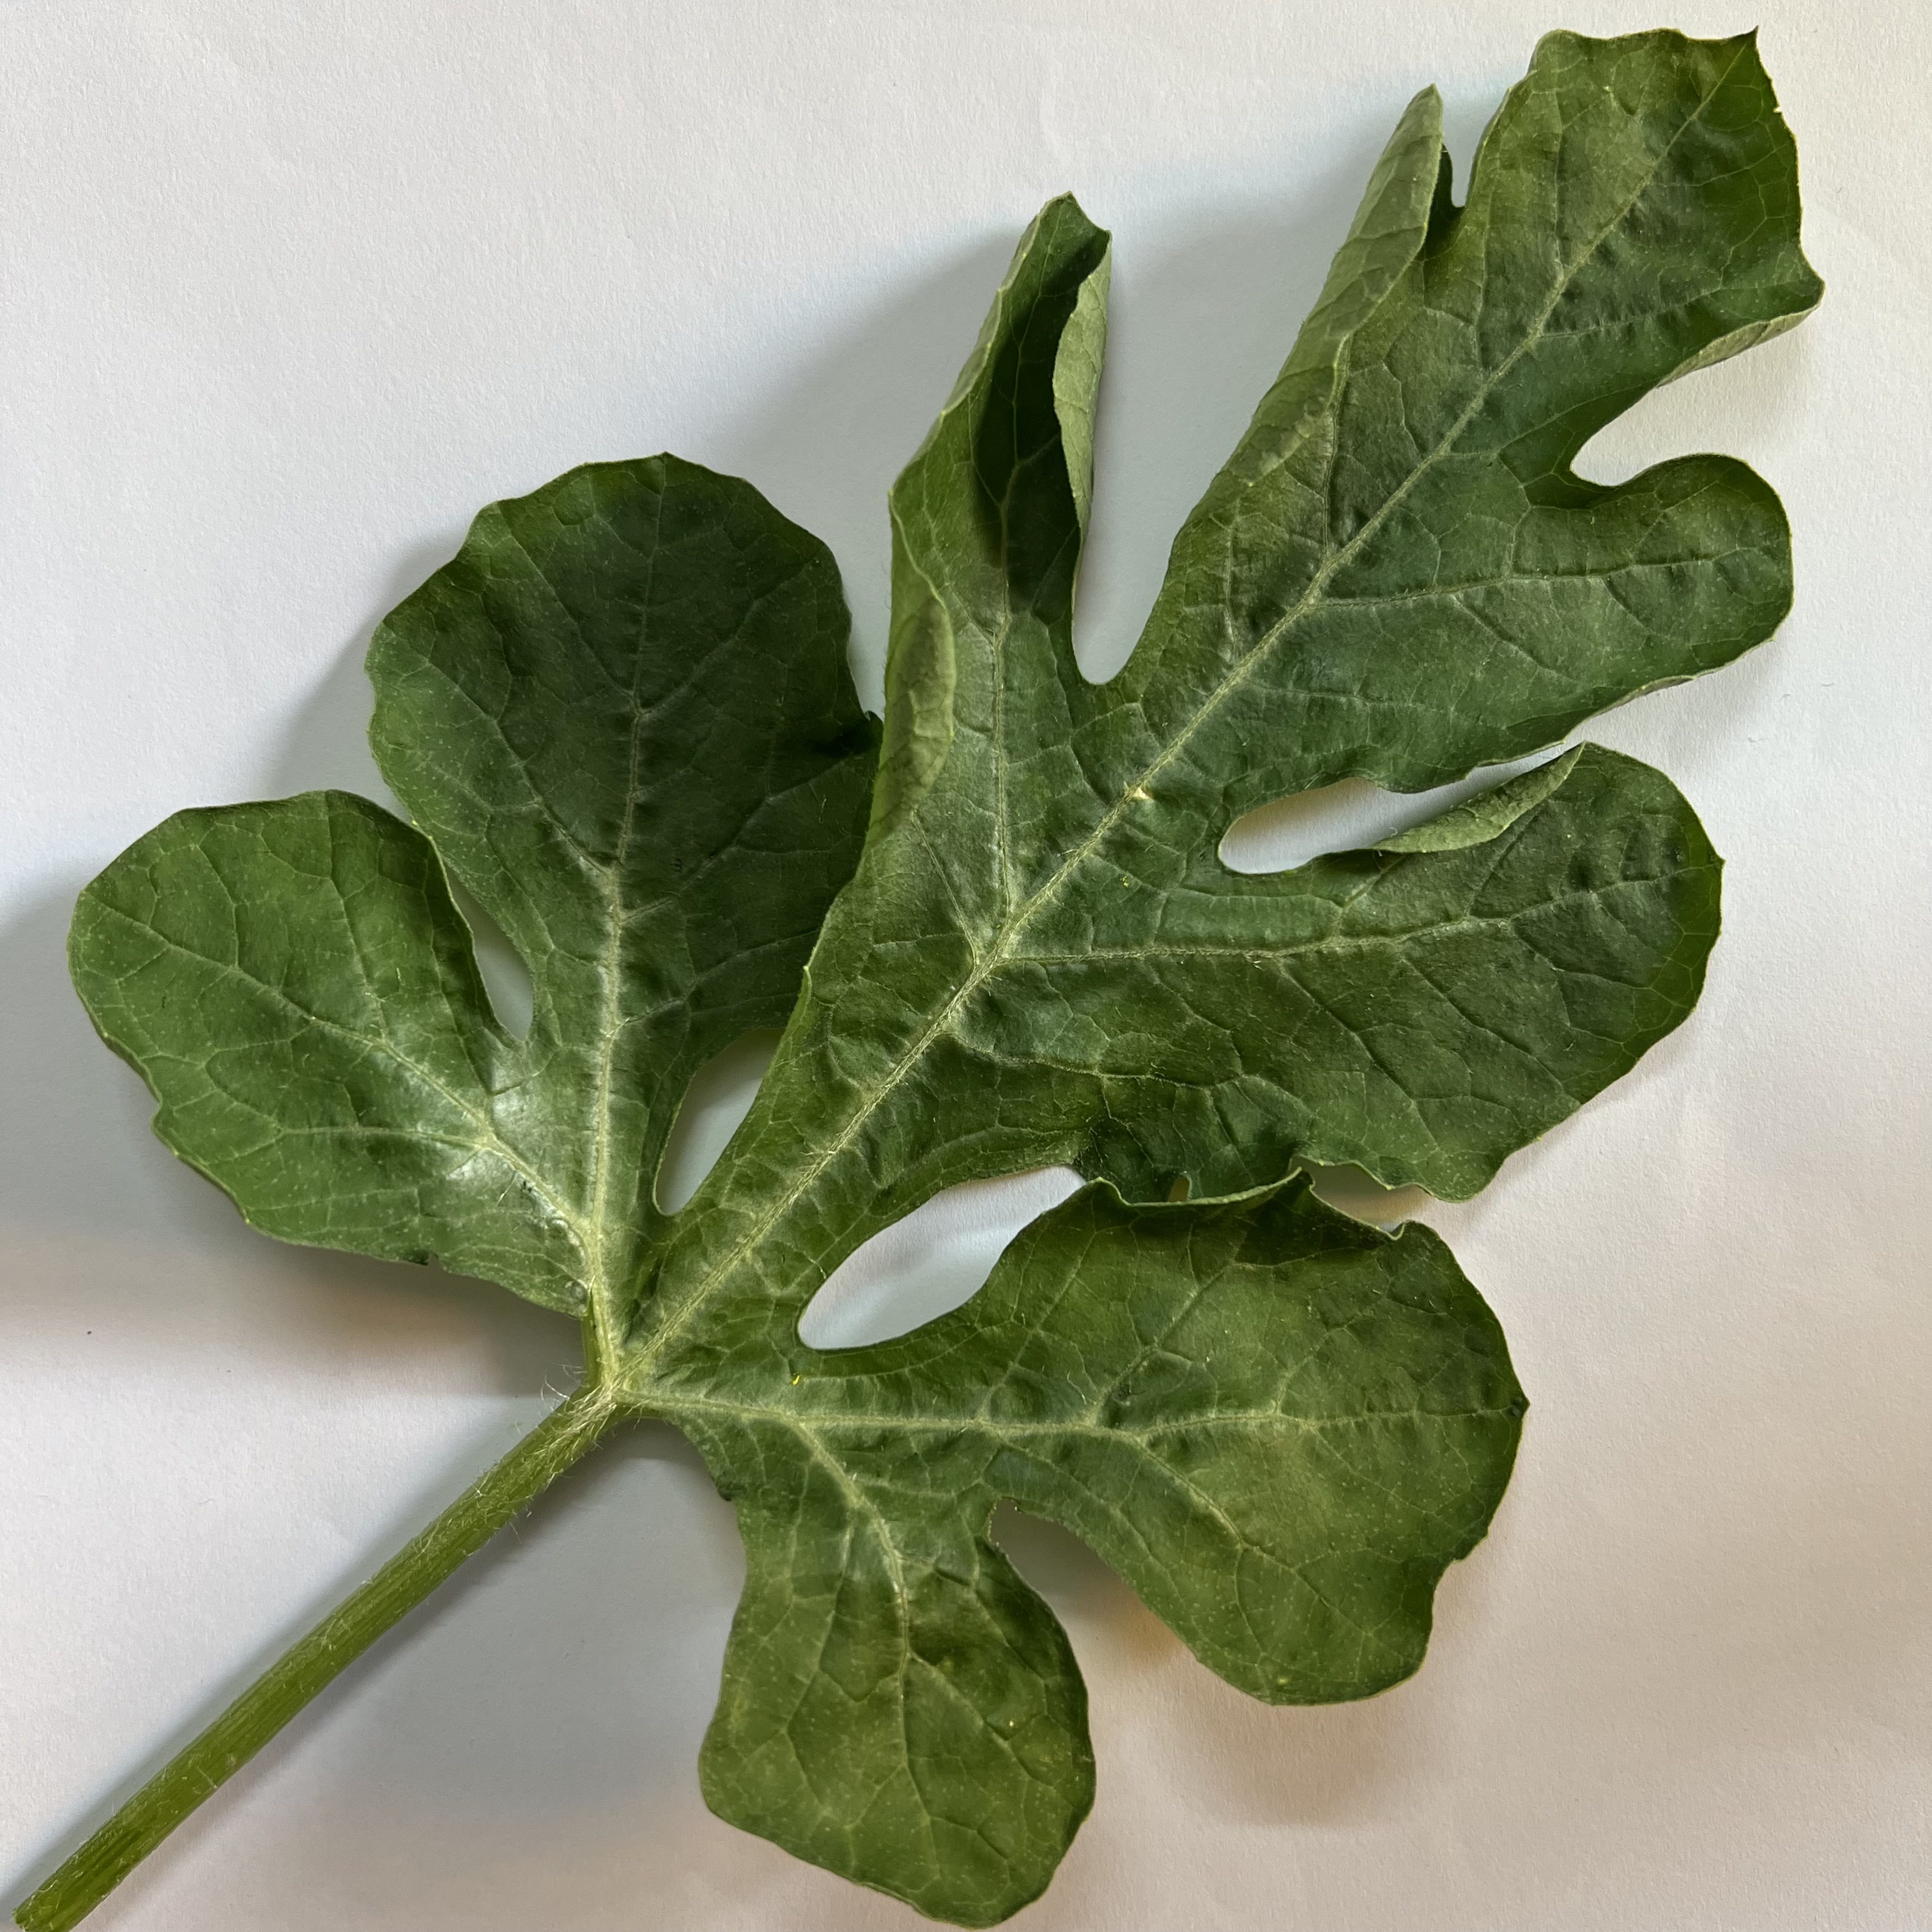
Label: Healthy